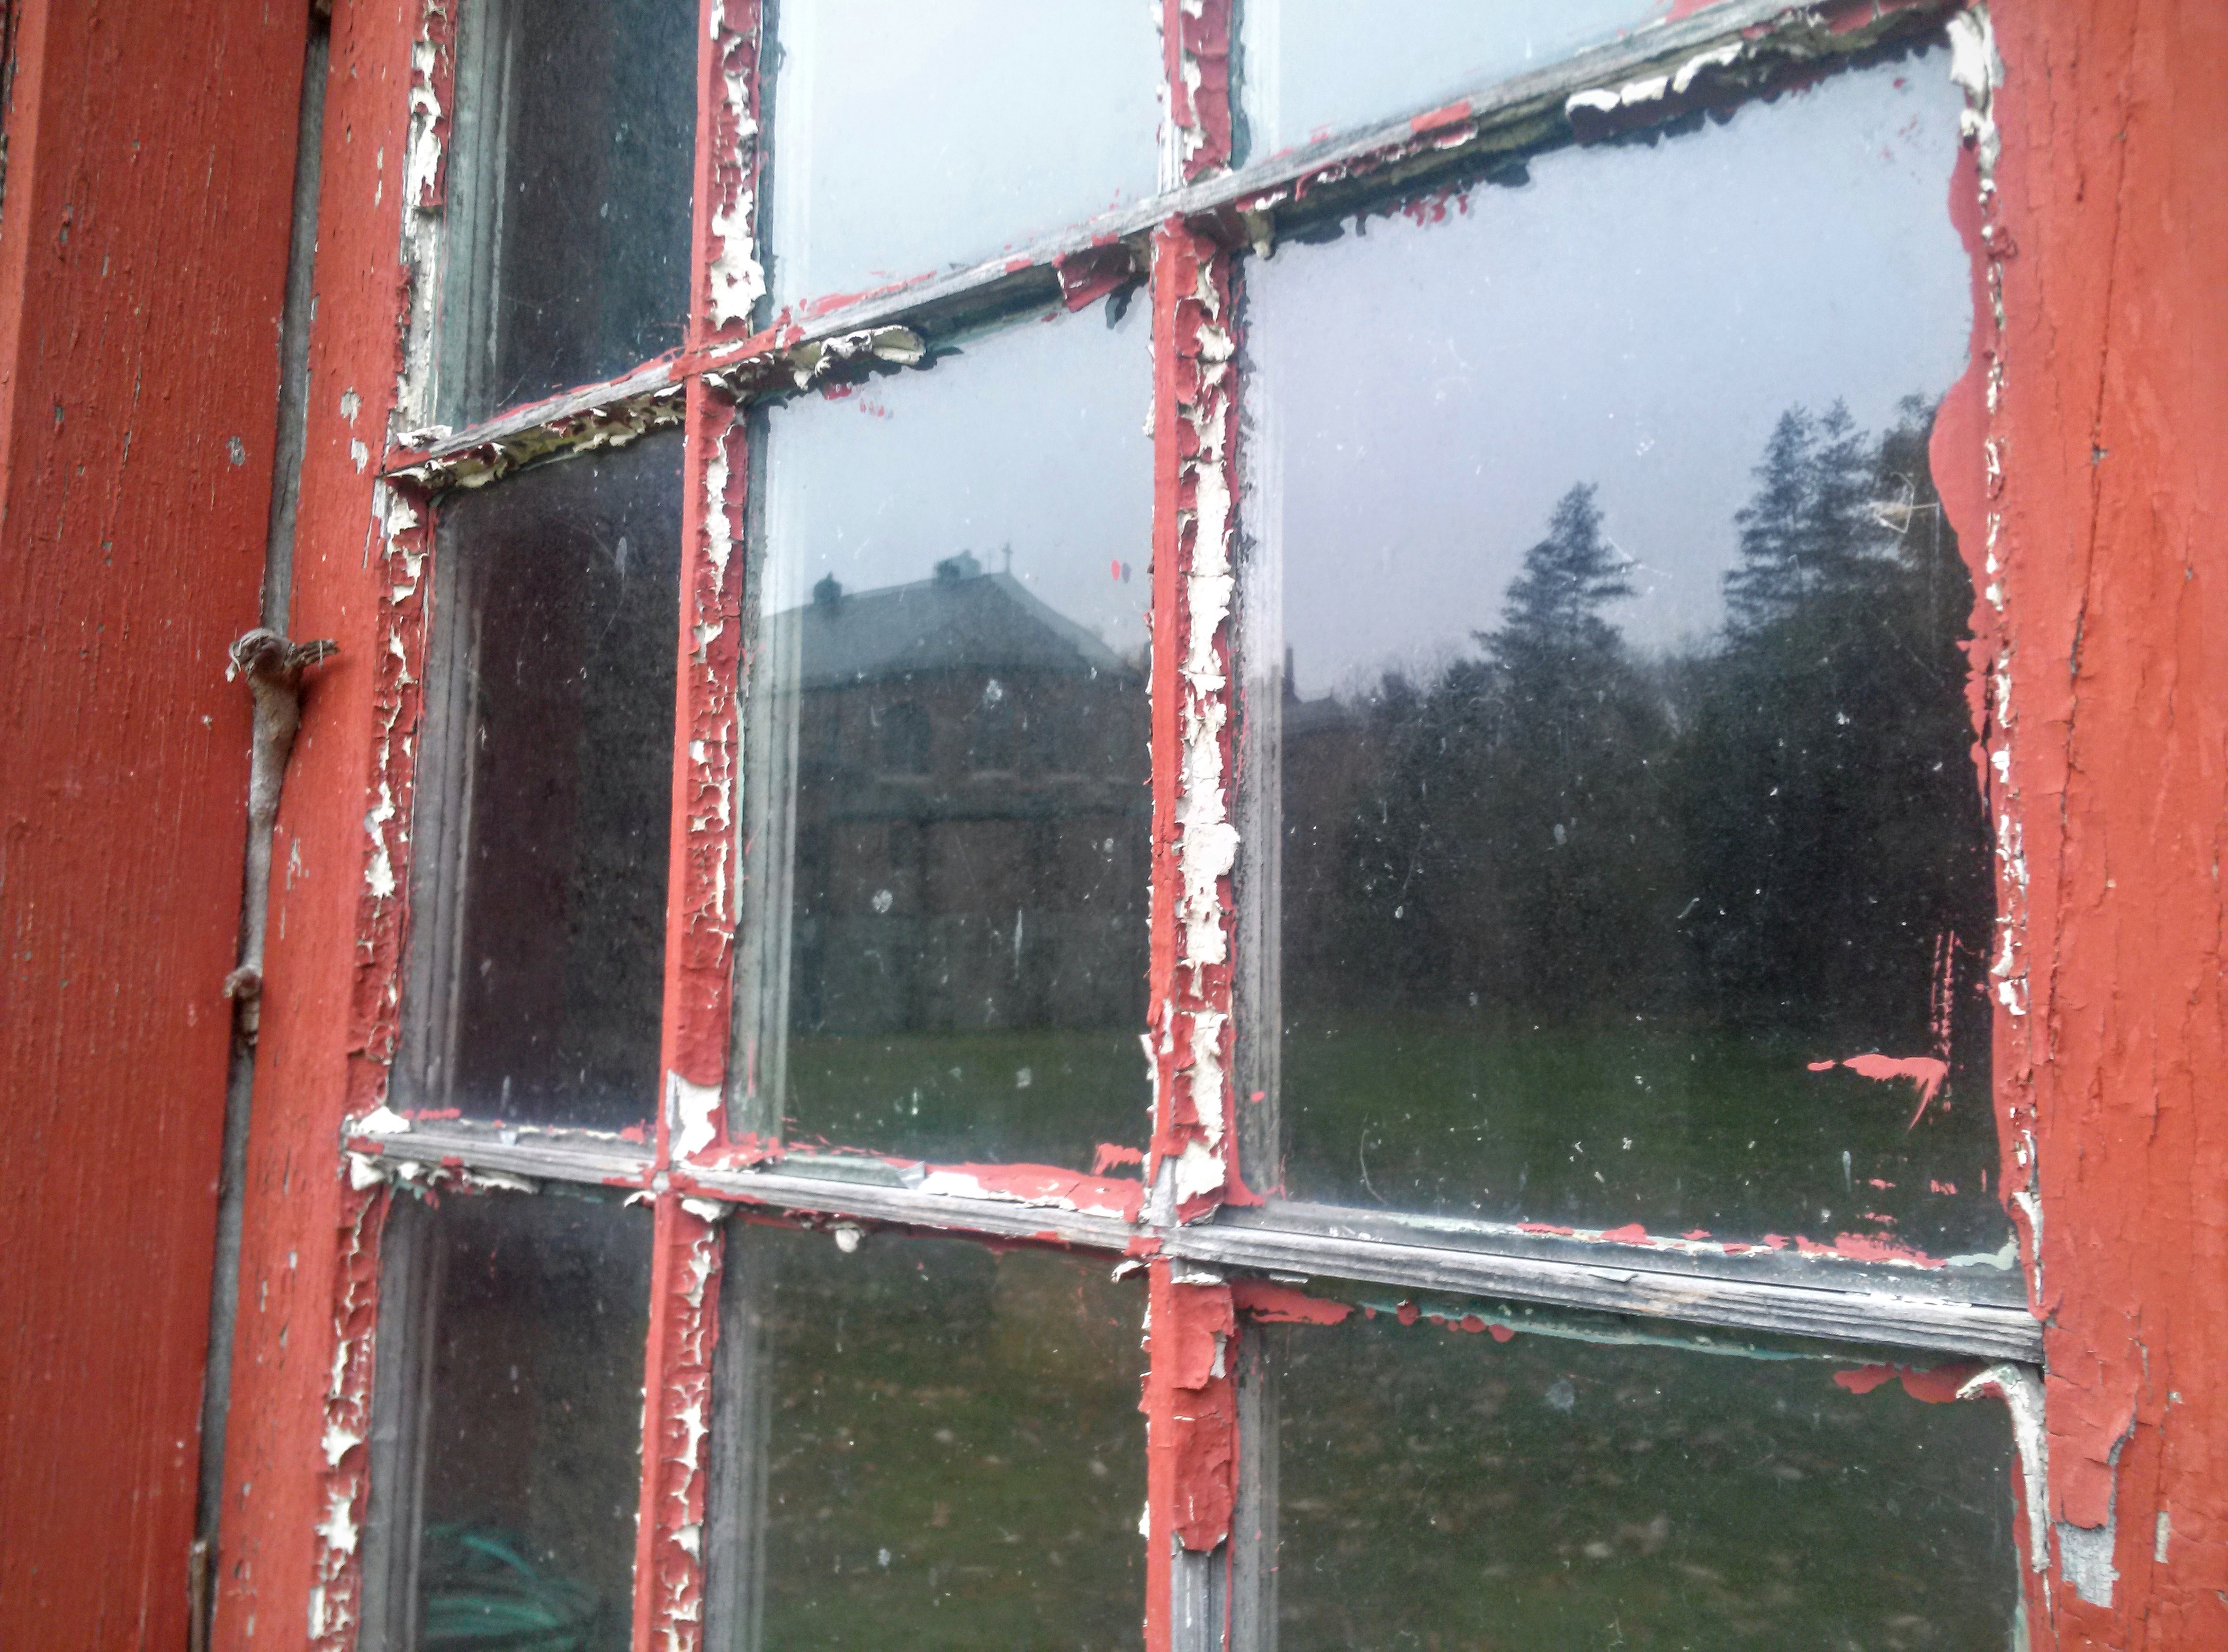
house, window, glass, wall, red, facade, door, urban area